Alexander the Great

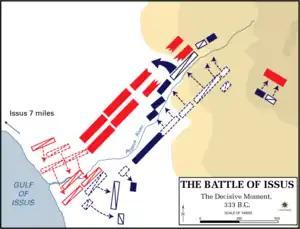
The Battle of Issus, 333 BC

Alexander's death was so sudden that when reports of his death reached Greece, they were not immediately believed. Alexander had no obvious or legitimate heir, his son Alexander IV by Roxane being born after Alexander's death. According to Diodorus, Alexander's companions asked him on his deathbed to whom he bequeathed his kingdom; his laconic reply was "tôi kratistôi"—"to the strongest". Another theory is that his successors wilfully or erroneously misheard "tôi Kraterôi"—"to Craterus", the general leading his Macedonian troops home and newly entrusted with the regency of Macedonia. Arrian and Plutarch claimed that Alexander was speechless by this time, implying that this was an apocryphal story. Diodorus, Curtius and Justin offered the more plausible story that Alexander passed his signet ring to Perdiccas, a bodyguard and leader of the companion cavalry, in front of witnesses, thereby nominating him.